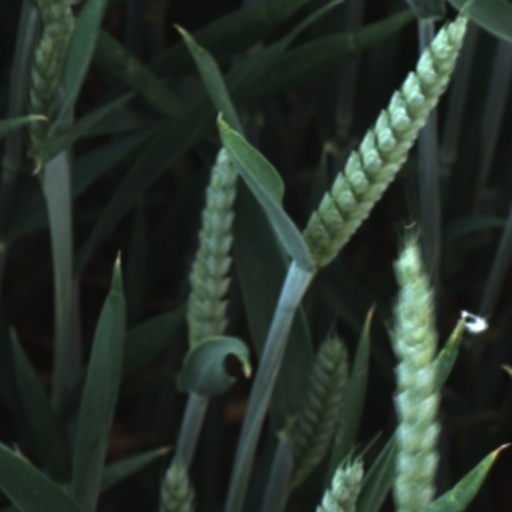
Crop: wheat